2015 myAFibRisk.com 400

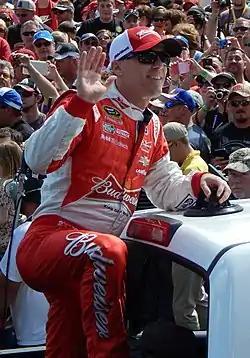
Kevin Harvick, seen here at the 2015 Daytona 500, was awarded the first starting spot after qualifying was rained out.

Three rounds of knockout qualifying took place at 6:45 p.m., but heavy rain forced the session to be cancelled and the starting lineup was set by first practice times according to the NASCAR rulebook. As a result, Kevin Harvick was awarded the first starting spot for the race. He was joined on the front row by Joey Logano. "We haven’t been in race trim yet," Logano said. "We stayed in qualifying trim all day today and I felt like it was qualifying during practice. We were really trying to top the charts. We really felt like that was where we would be starting at the end of practice. Obviously this storm is huge and we didn’t have a shot in hell of making qualifying happen.” “It is a lot better than last year when we started 25th," Brad Keselowski – who started third – said. "We will take that and move on. The car has been pretty good so far so I feel good about that." Ryan Blaney, Travis Kvapil and Michael McDowell failed to qualify for the race.